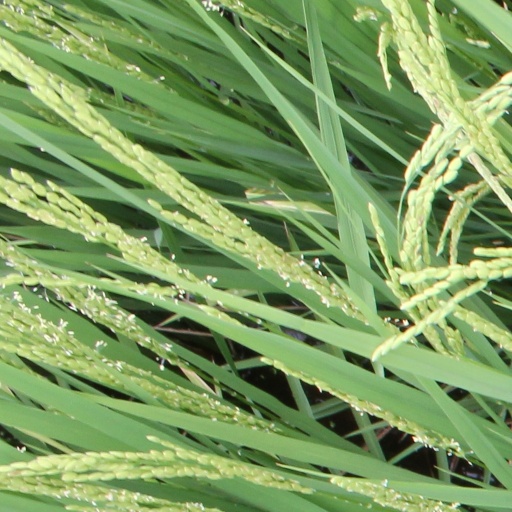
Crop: rice